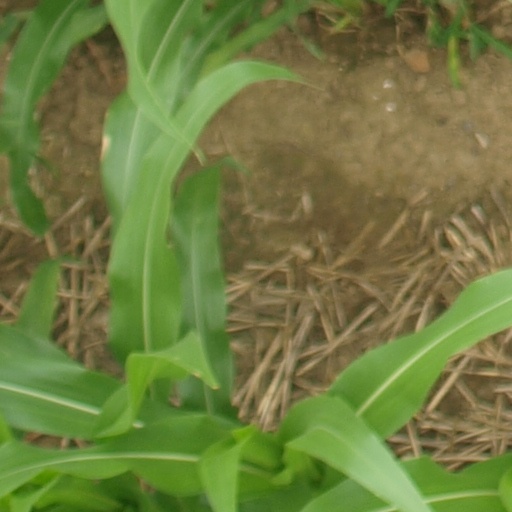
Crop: maize; corn